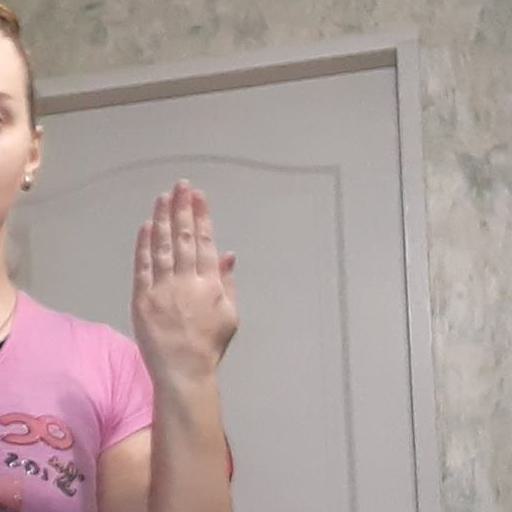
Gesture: stop_inverted